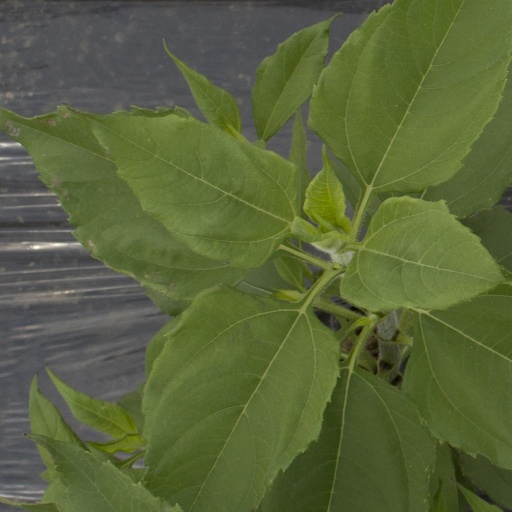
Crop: Jerusalem artichoke